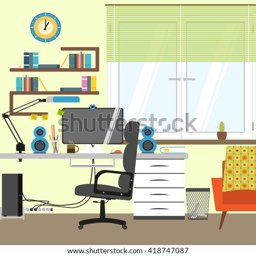
interior of modern room with a vintage armchair